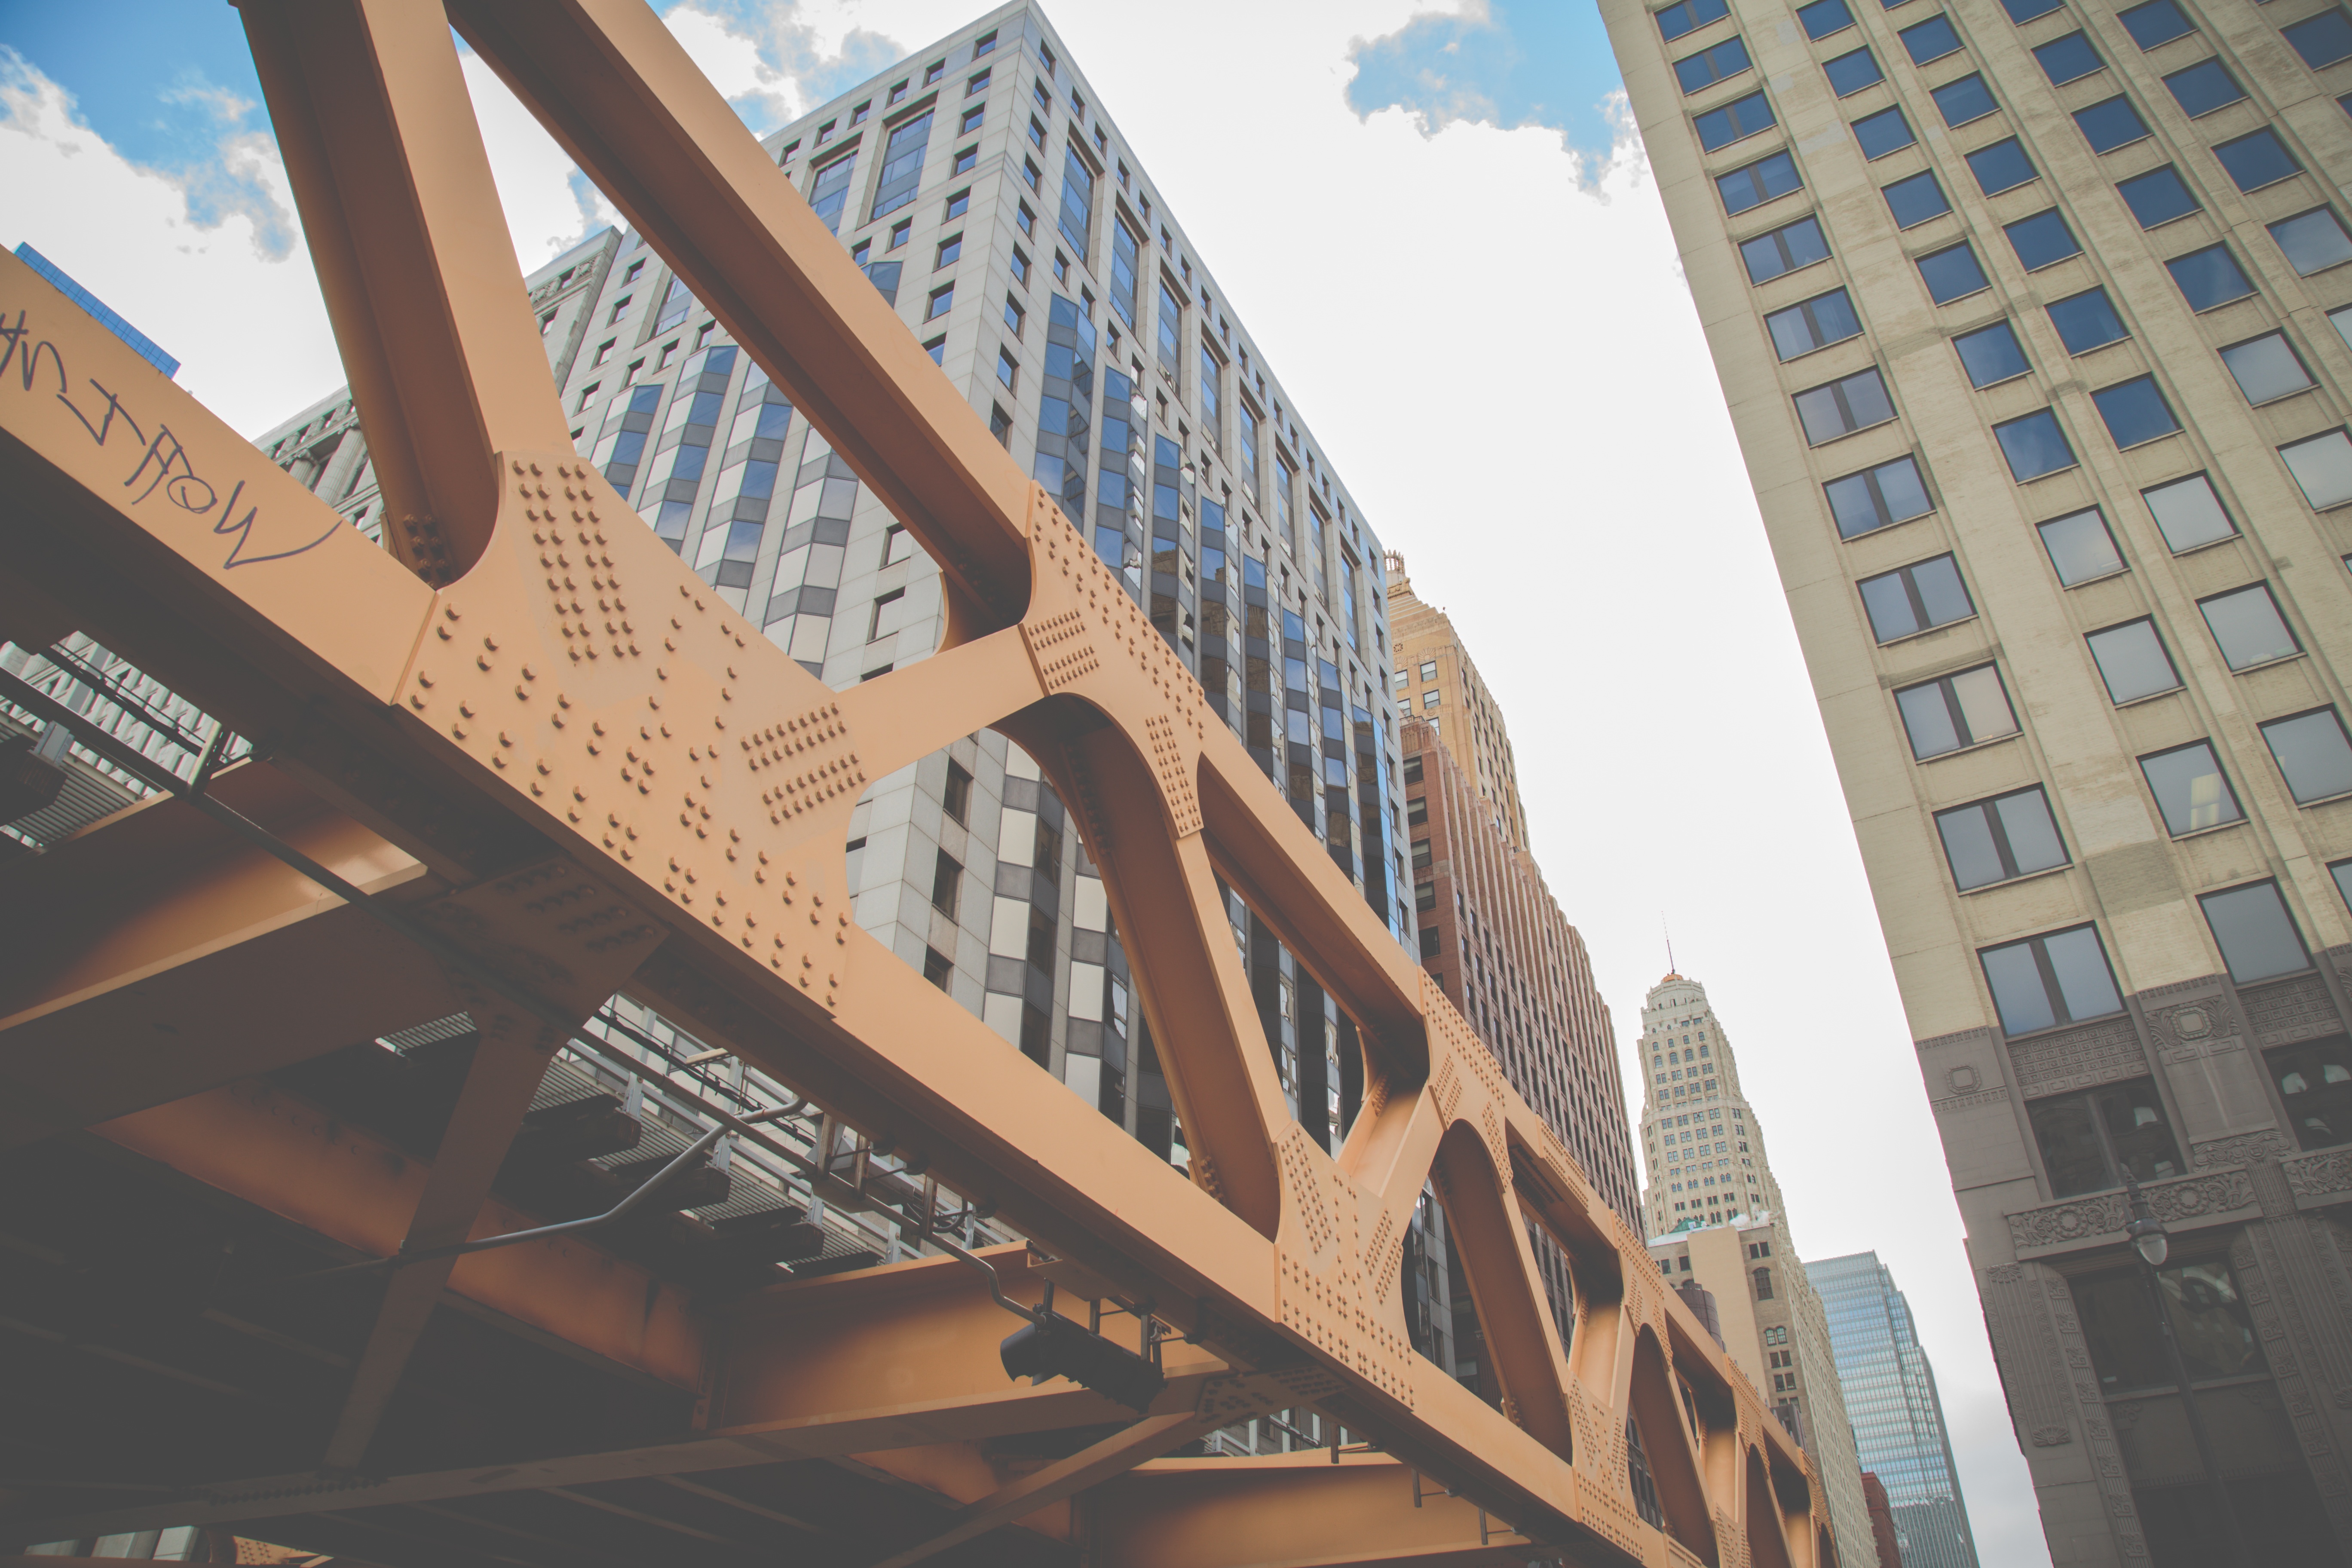
architecture, city, skyscraper, downtown, landmark, facade, tower block, metropolis, urban area